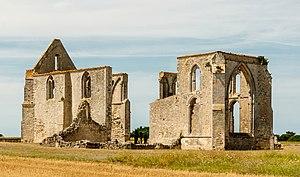
Abbaye Notre-Dame de Ré, île de Ré, Charente-Maritime.
L'abbaye Notre-Dame-de-Ré, dite des Châteliers, est une ancienne abbaye cistercienne aujourd'hui ruinée, située sur la partie orientale de l'île de Ré sur la commune de La Flotte-en-Ré.